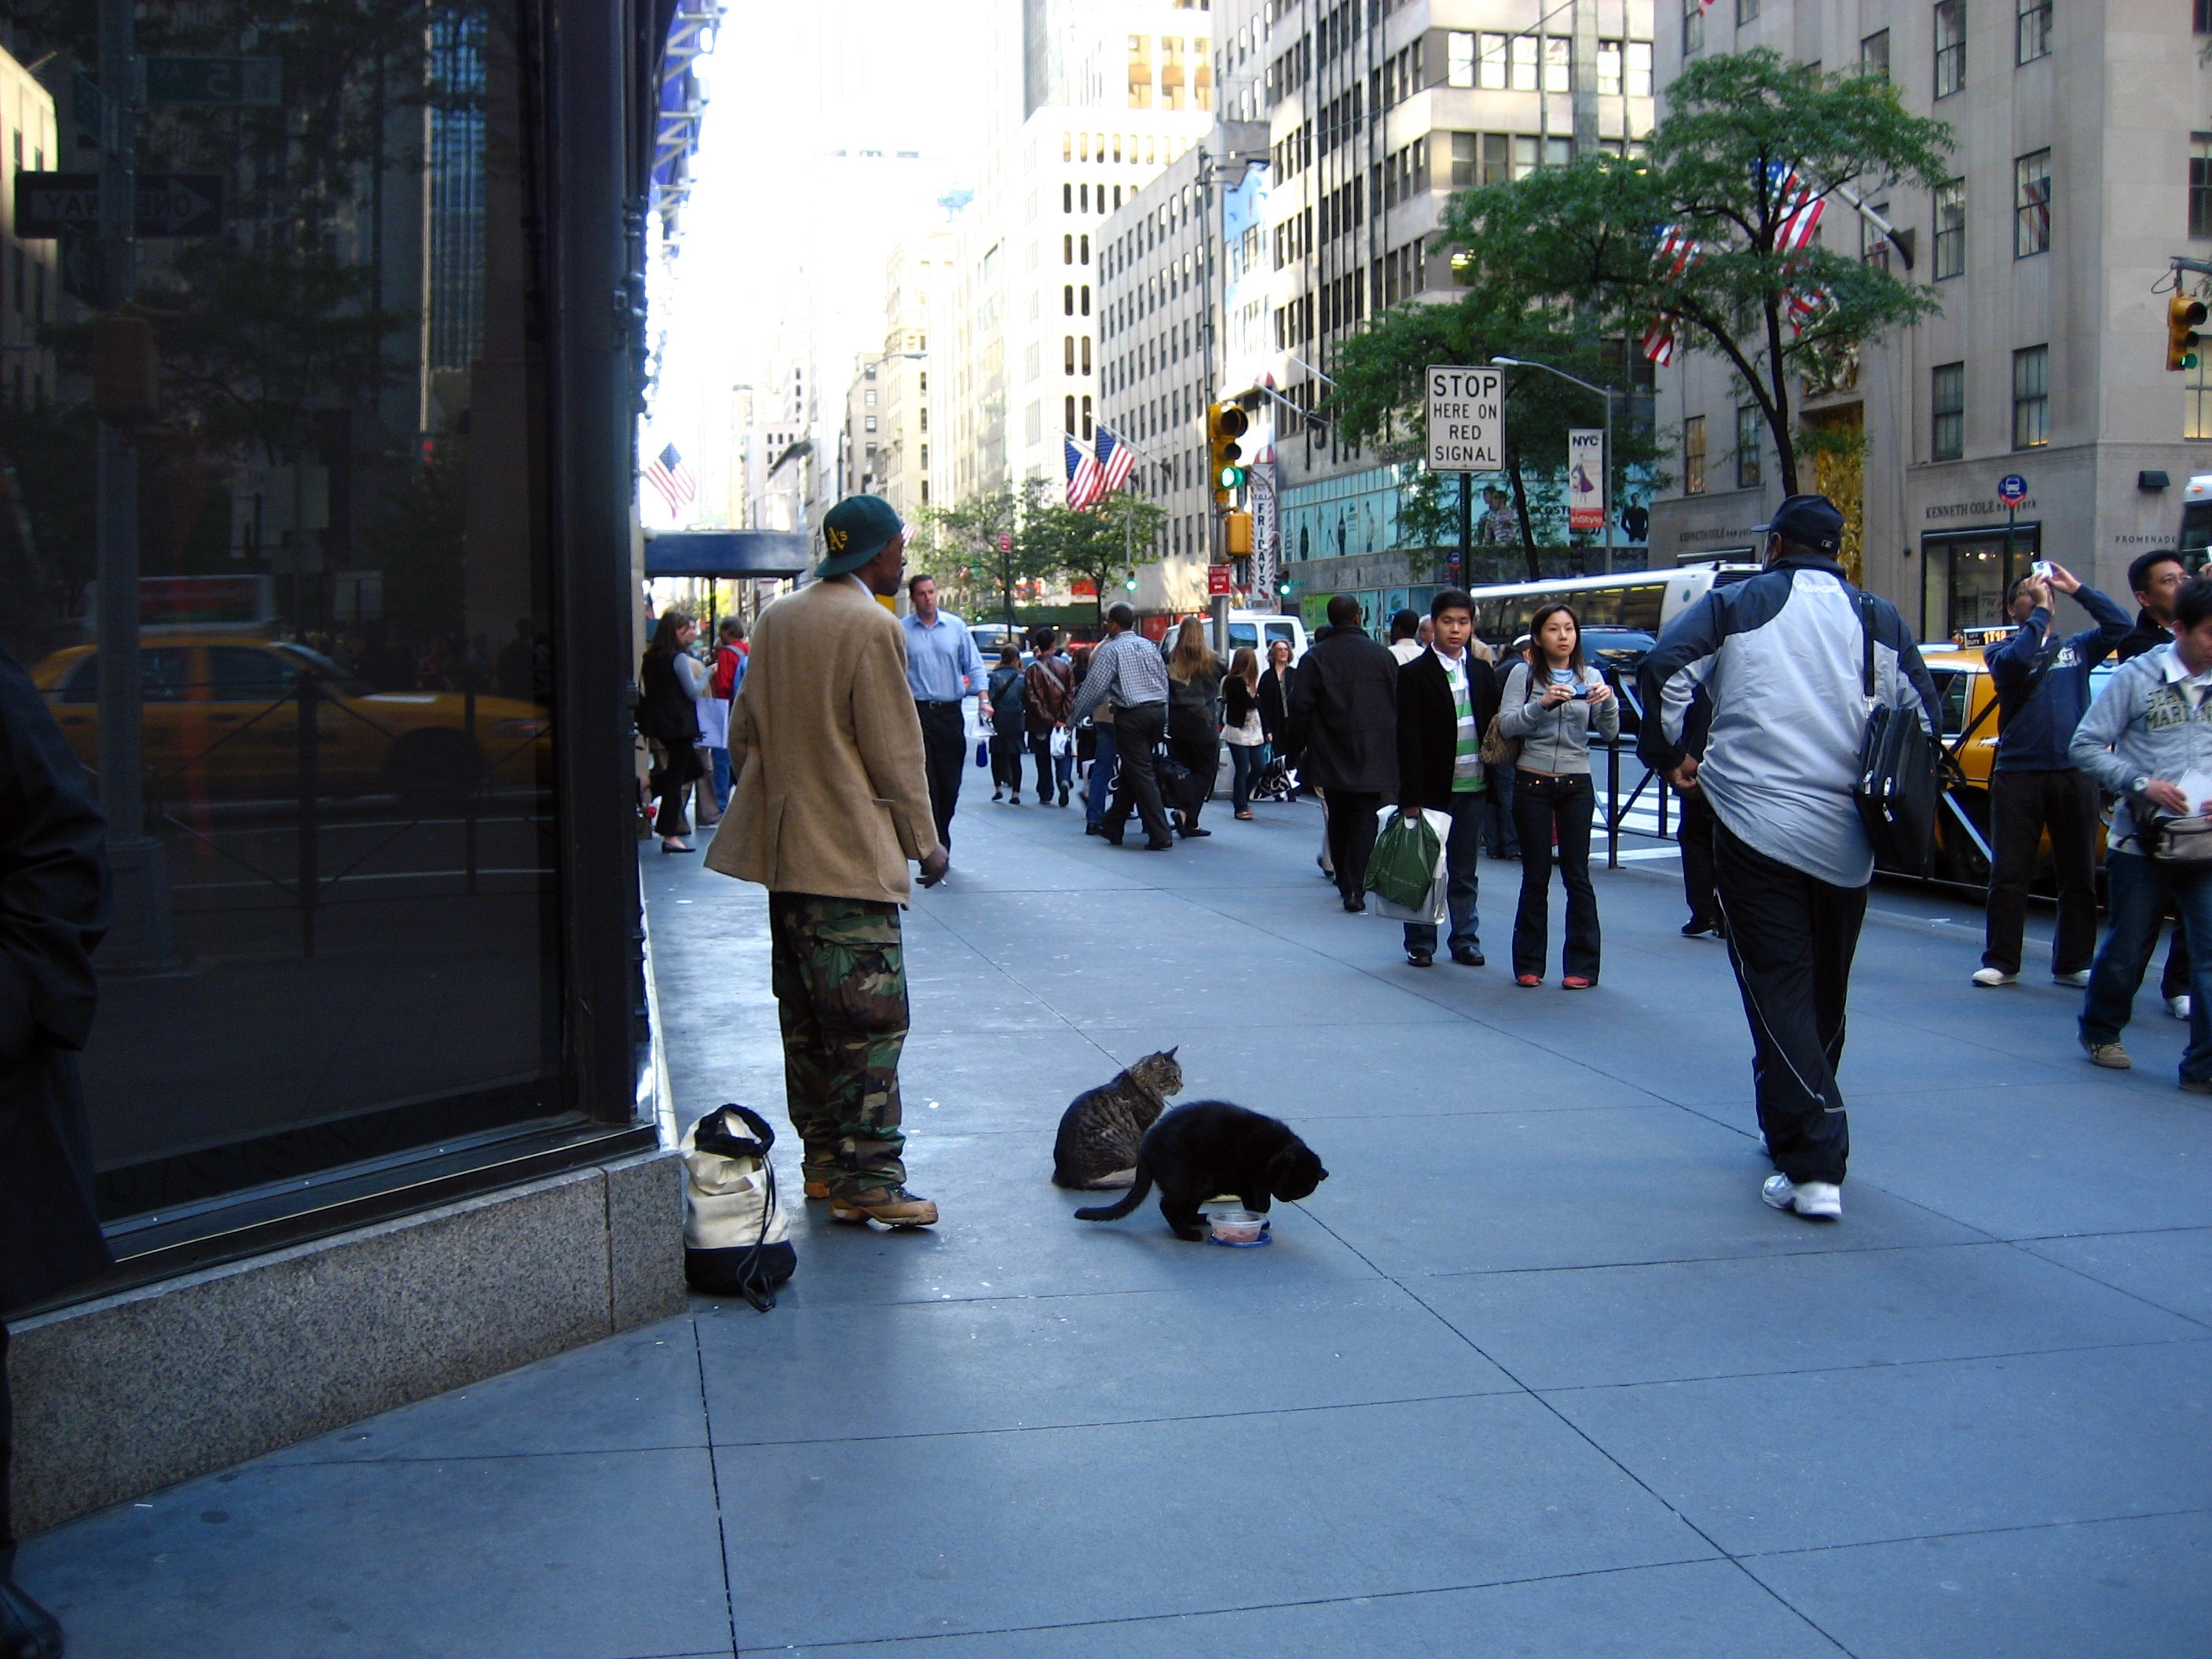
pedestrian, road, street, city, urban, new york, manhattan, new york city, crowd, cityscape, downtown, nyc, usa, metropolitan, tourism, public transport, infrastructure, new, york, metropolis, urban area